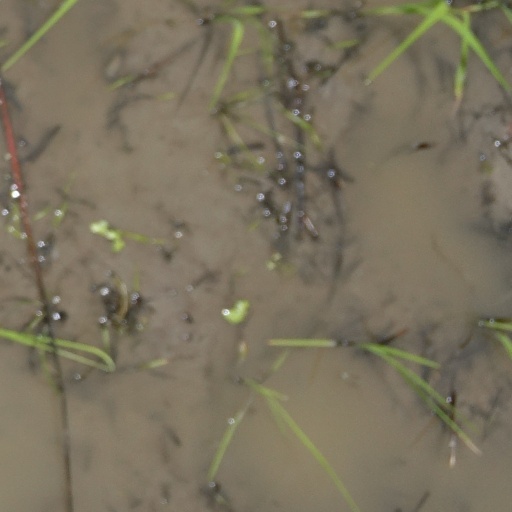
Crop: rice